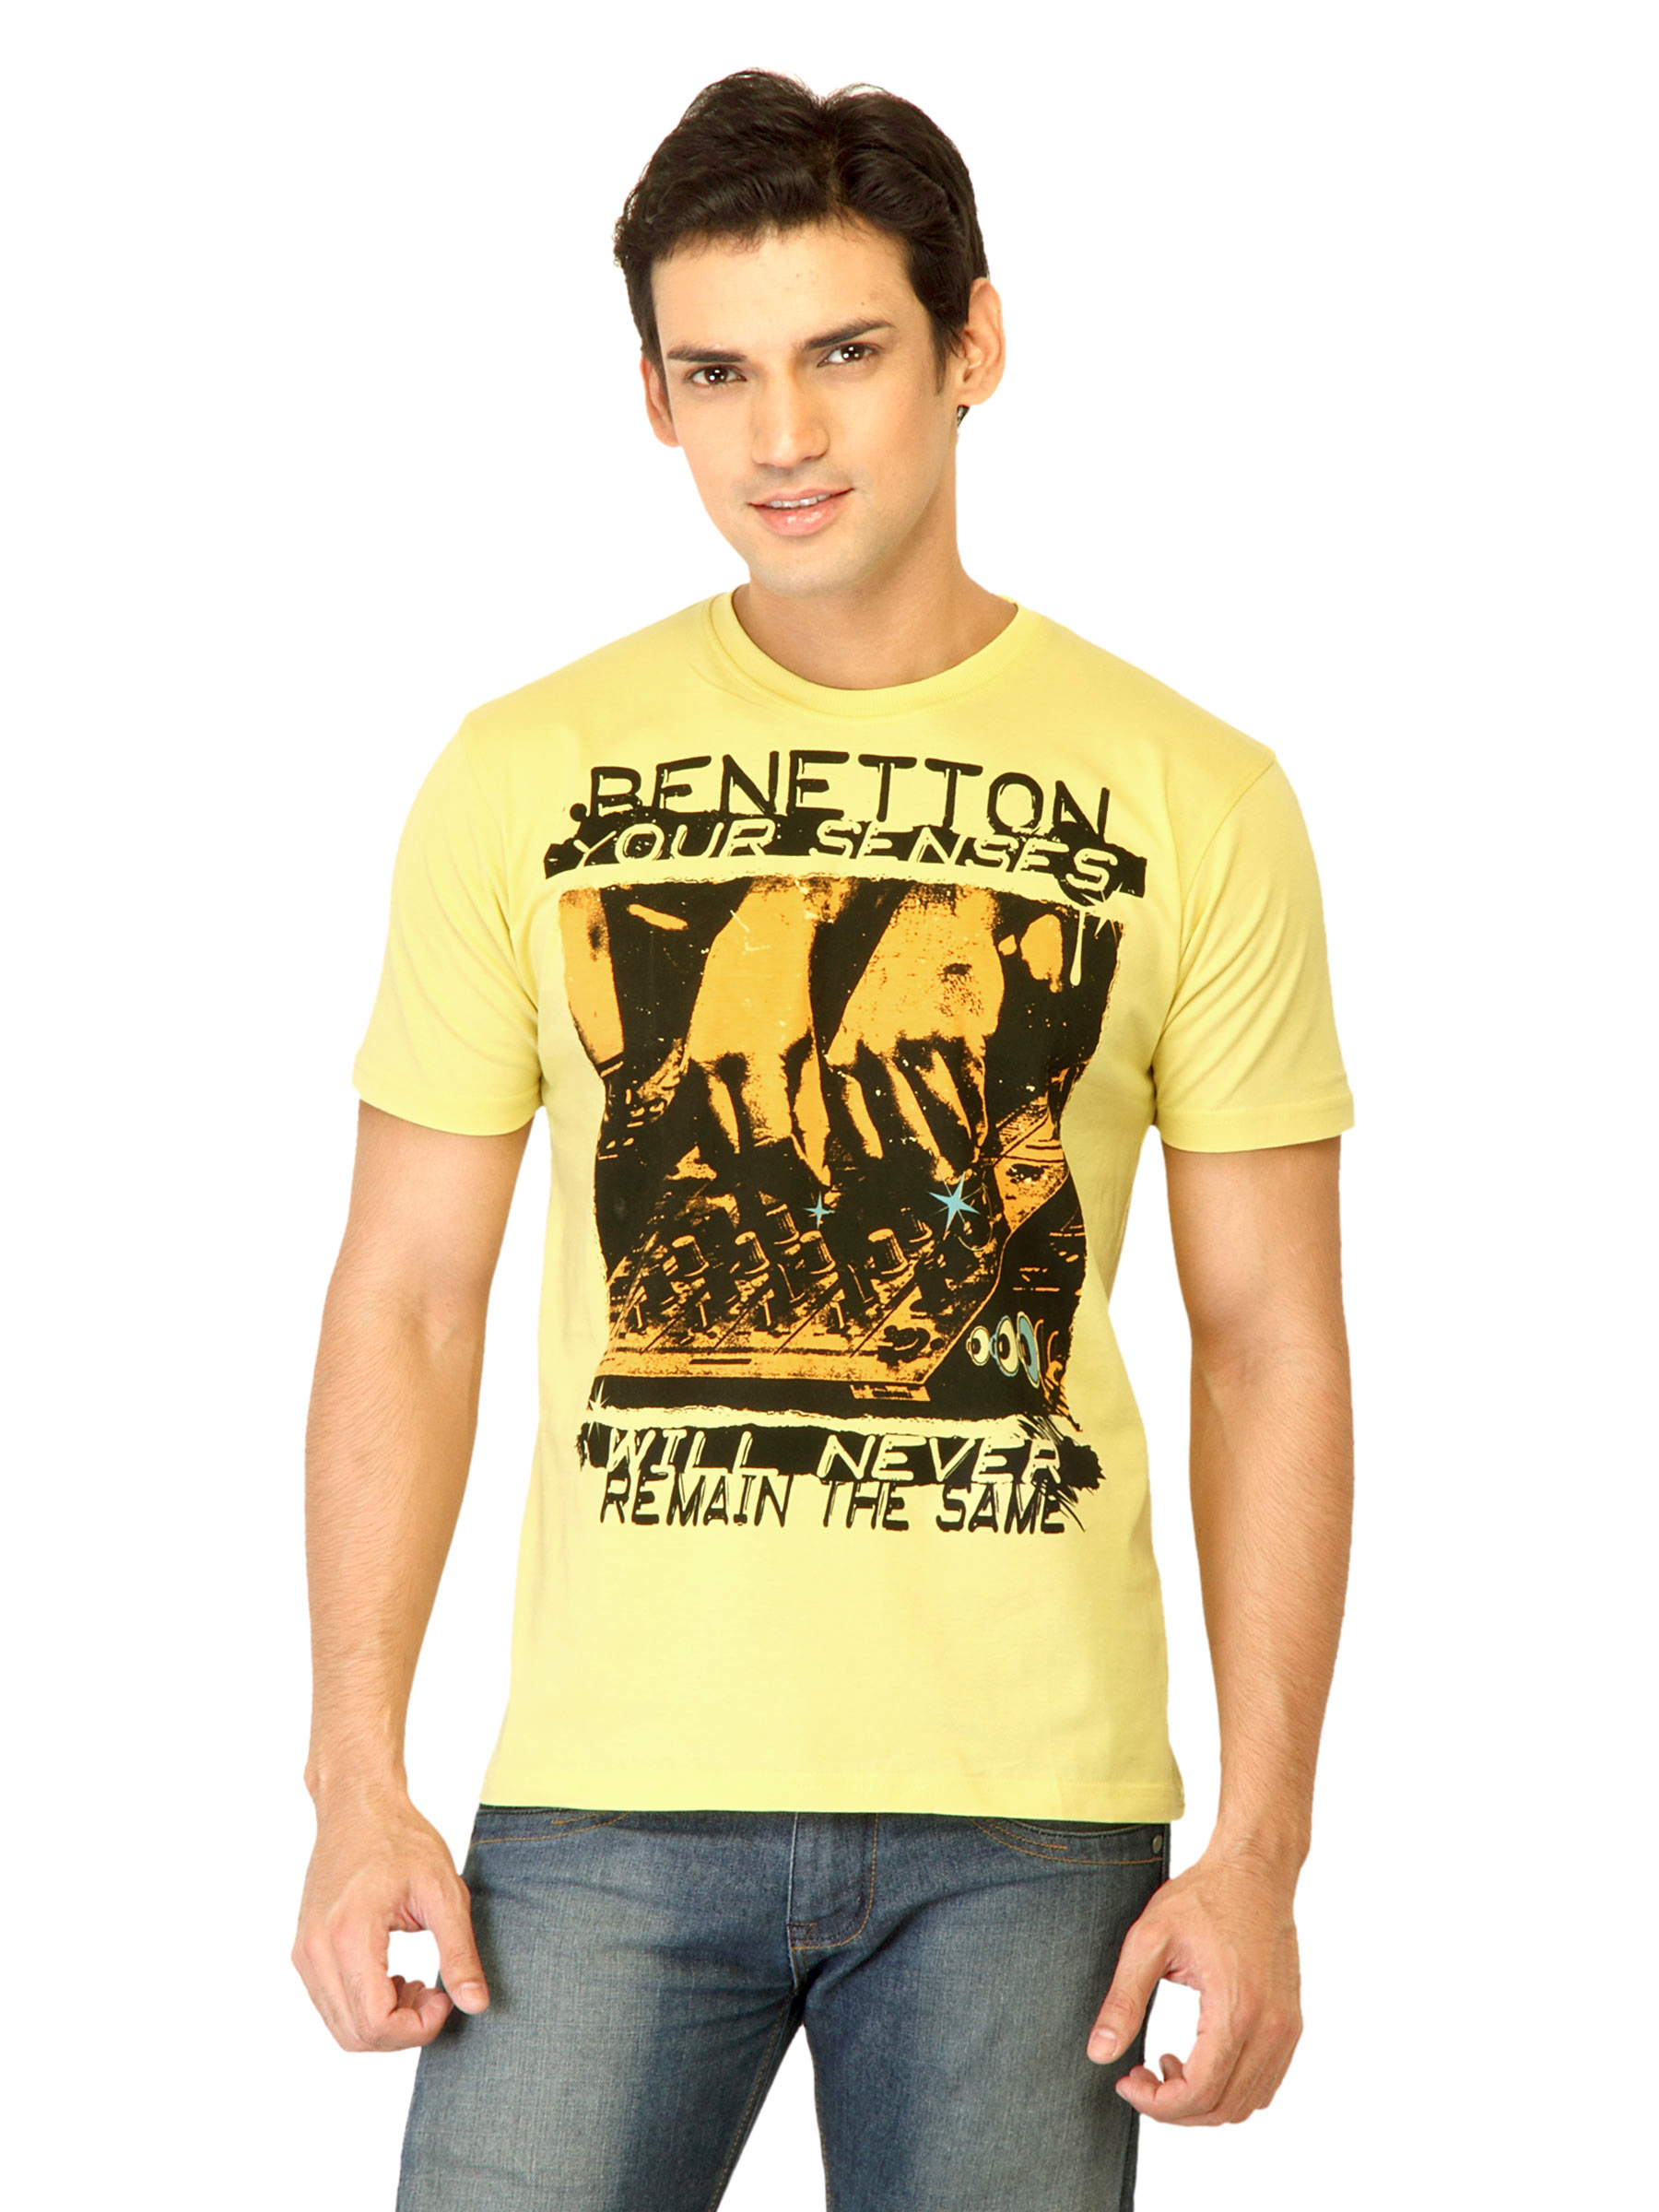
United Colors of Benetton Men Printed Yellow Tshirts
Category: Apparel / Topwear / Tshirts
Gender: Men
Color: Yellow
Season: Summer 2011
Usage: Casual